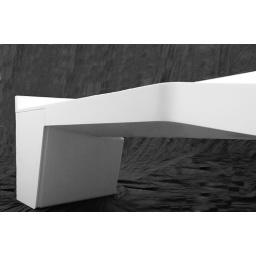
Corian counter with integrated sink and cabinet storage. Fabrication by Sterling Surfaces